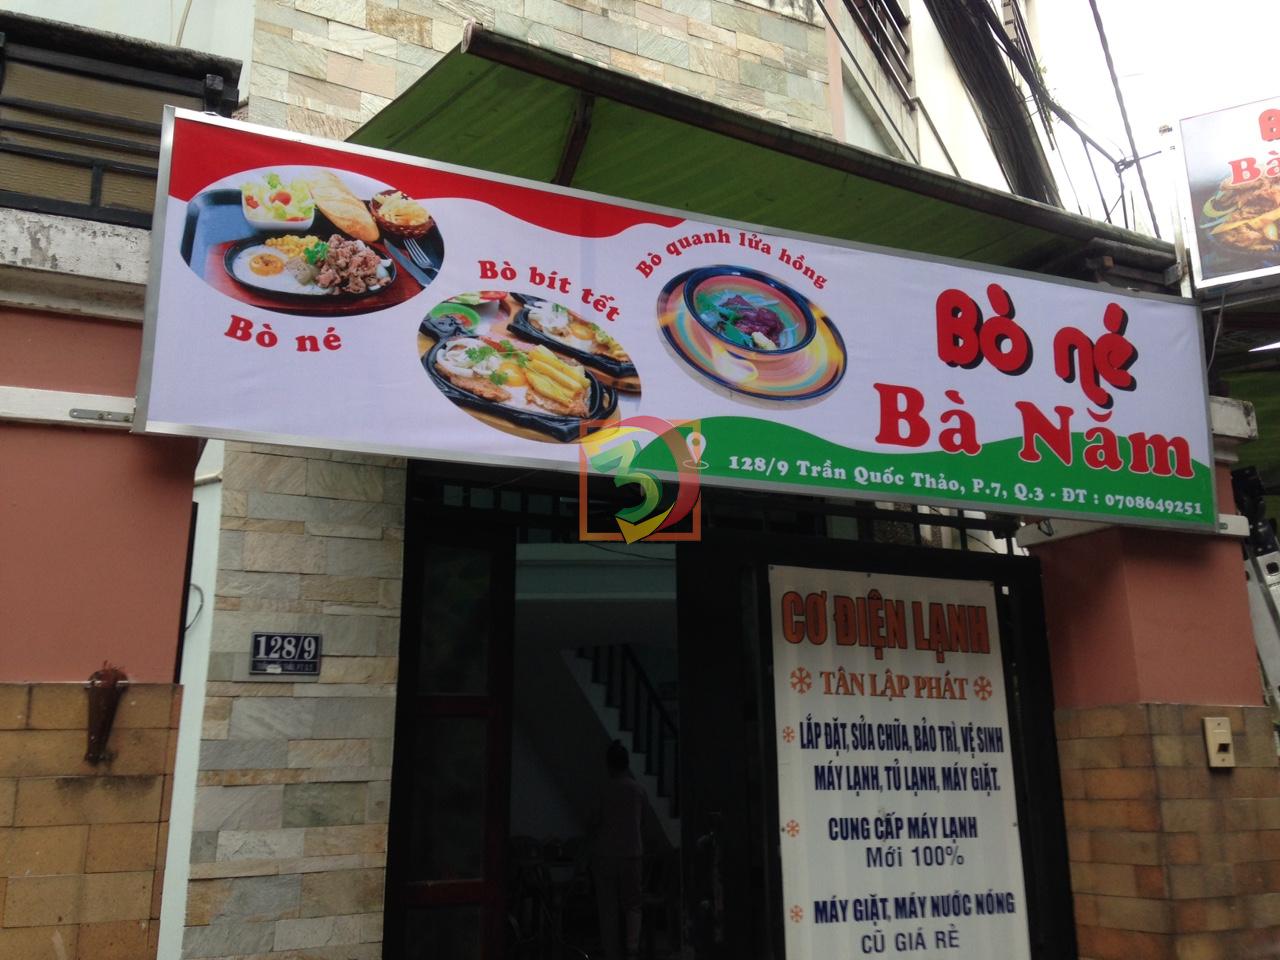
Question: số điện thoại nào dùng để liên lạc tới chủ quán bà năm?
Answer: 0708649251